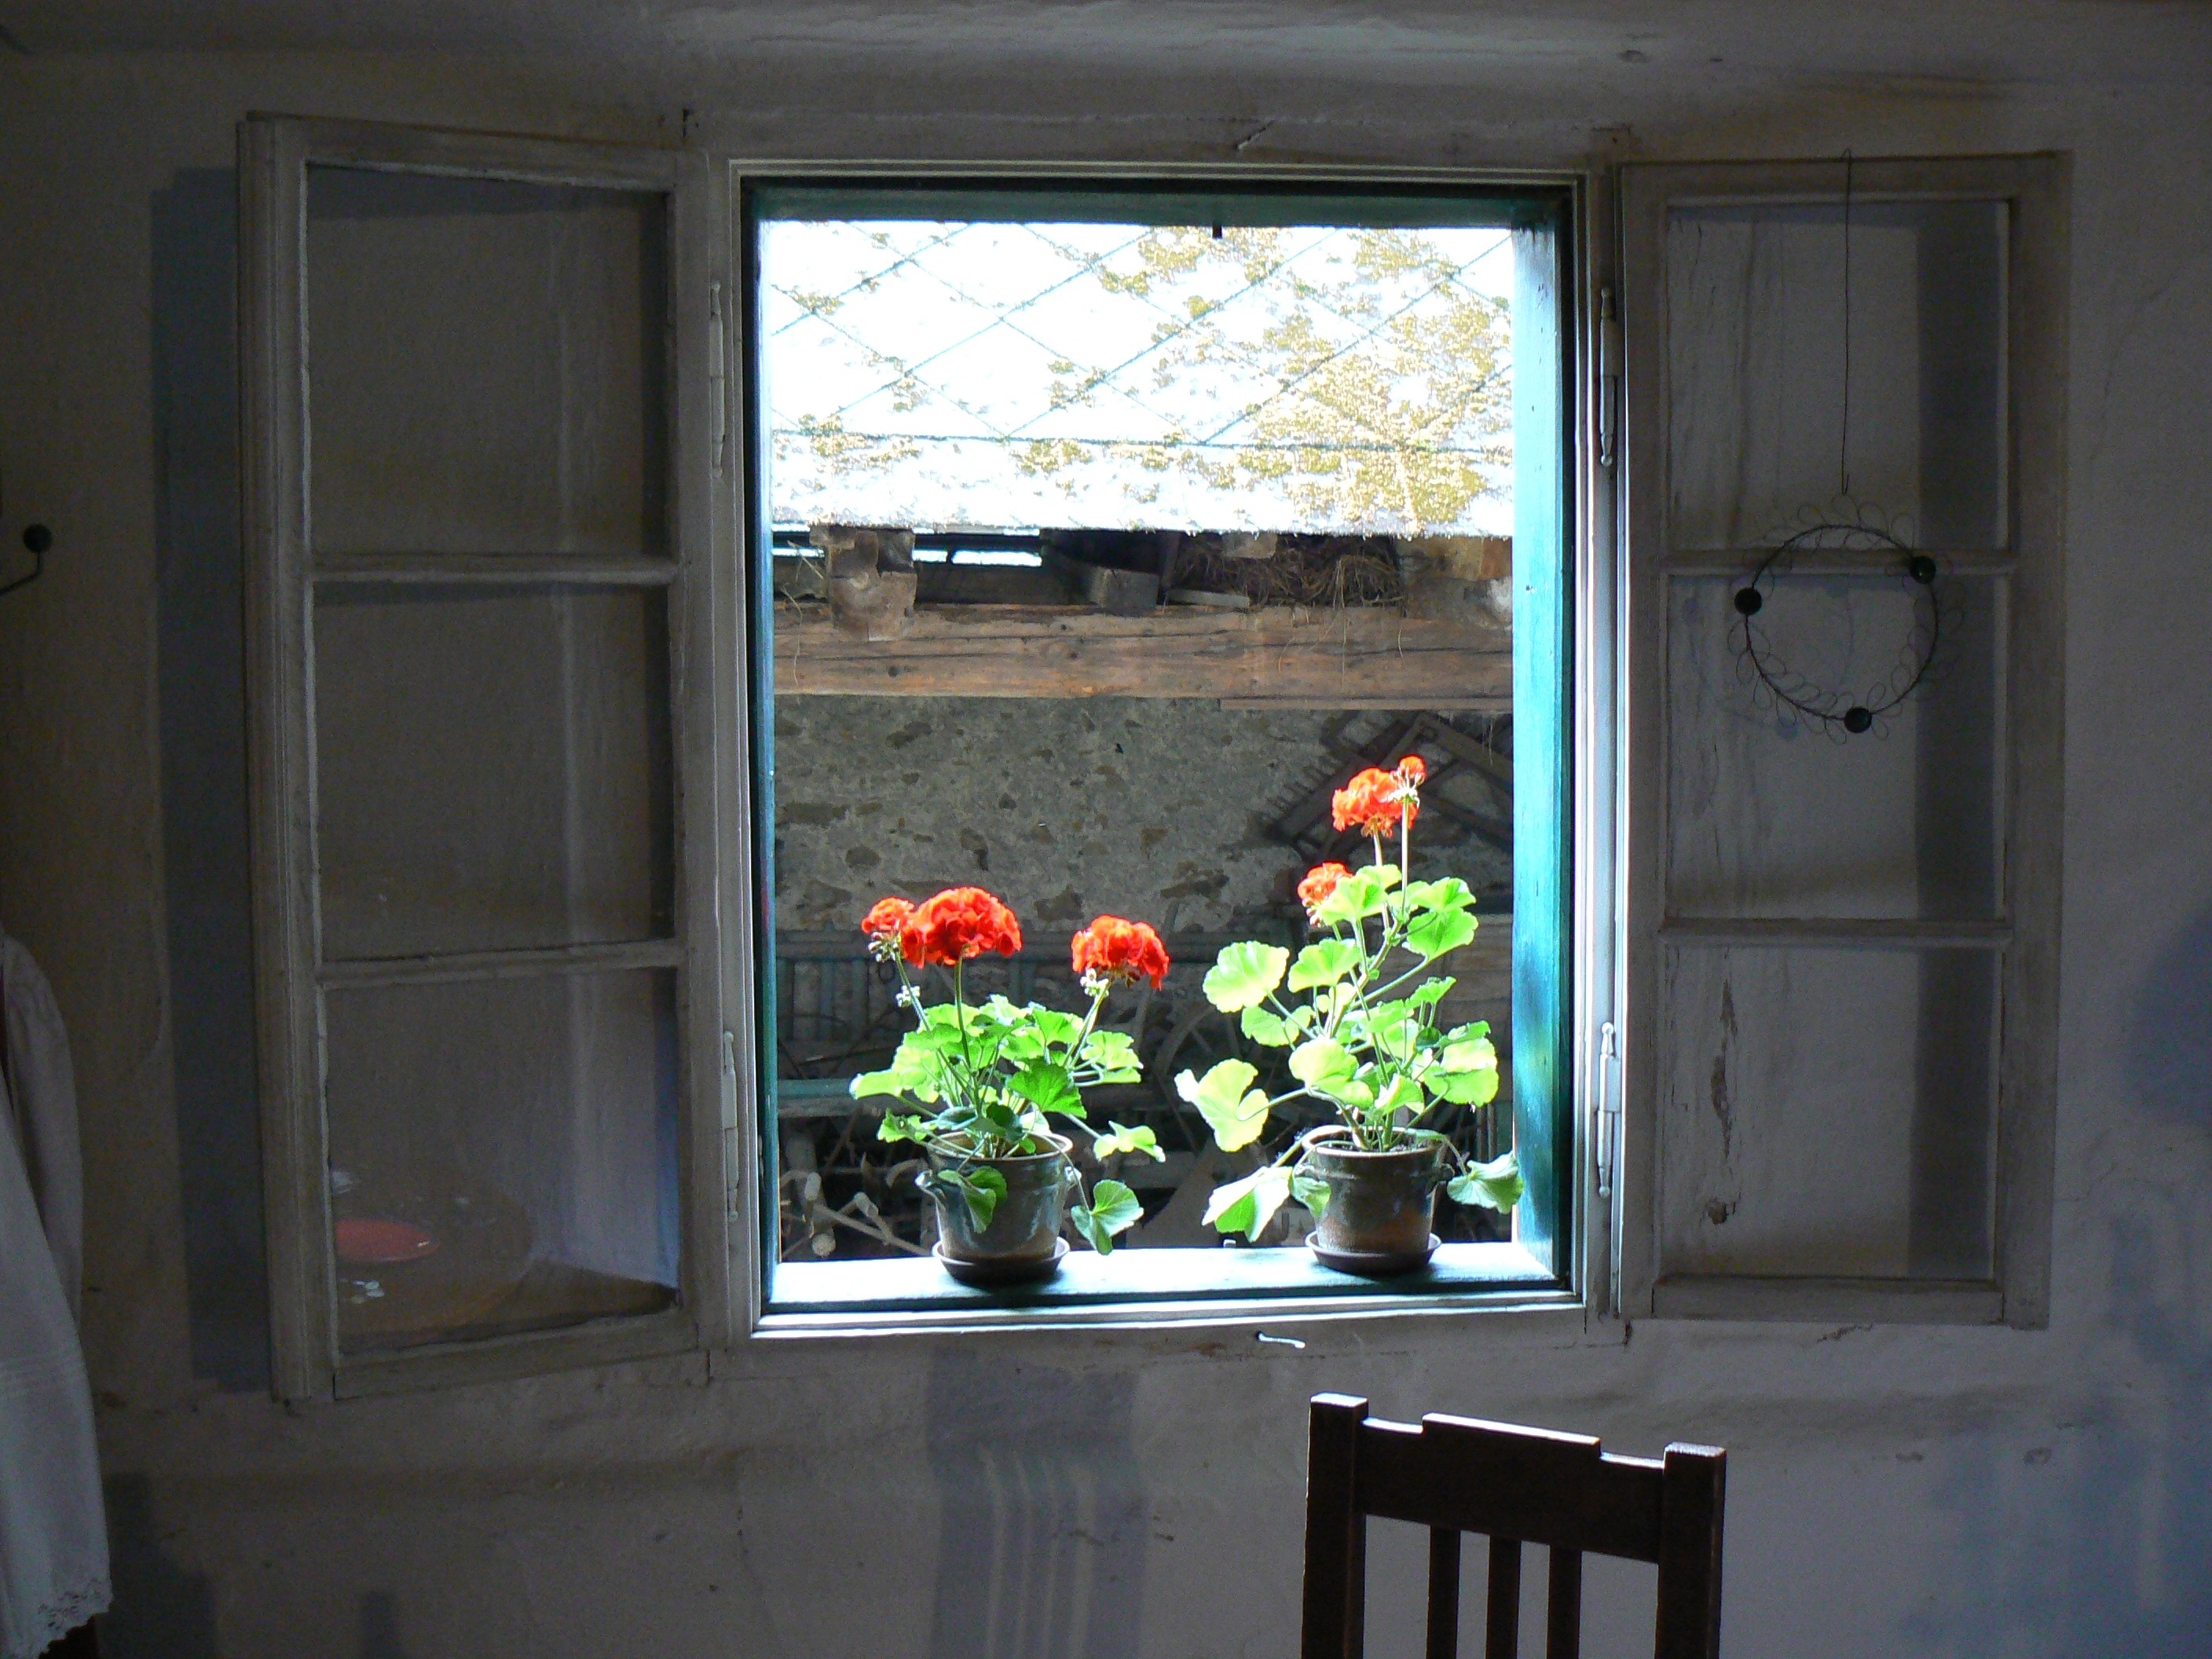
house, flower, window, home, wall, red, cottage, color, living room, room, door, interior design, window covering